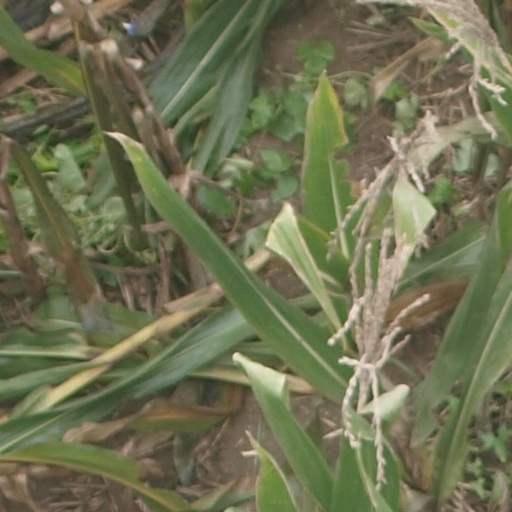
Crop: maize; corn